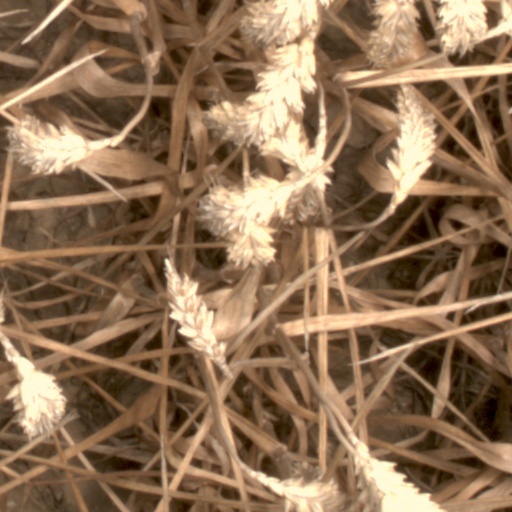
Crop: wheat